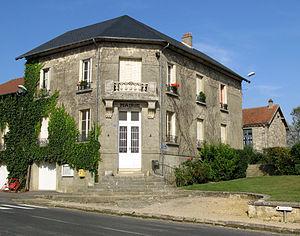
Chouy est une commune française située dans le département de l'Aisne, en région Hauts-de-France.